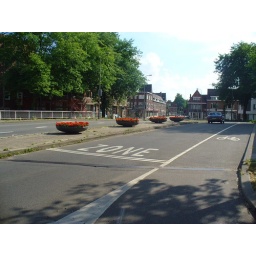
nice flowers in the middle of the road